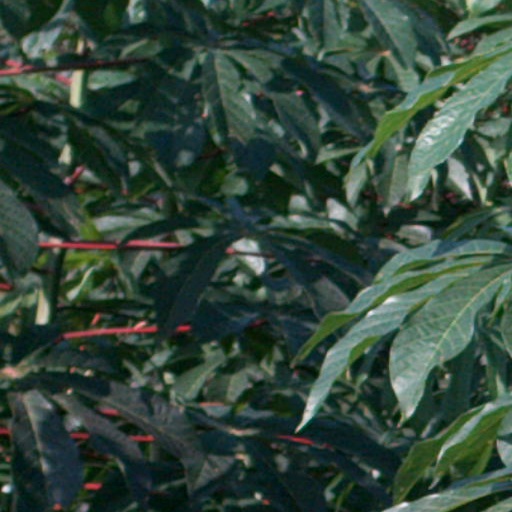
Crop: cassava